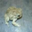
Label: frog